Herbert Pitman

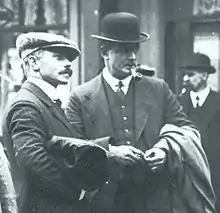
Pitman (left) with 2nd officer Charles Lightoller (right).

At the time of the "Titanic"s collision with the iceberg, Pitman was off-duty, half-asleep in his bunk in the Officers' Quarters. He heard and felt the collision, later testifying that it felt like the ship "coming to an anchor." He was dressing for his watch when Fourth Officer Boxhall rushed in and informed him they had struck an iceberg and were taking on water. Pitman was then ordered to report to the starboard side of the ship to assist in uncovering lifeboats. After receiving the command to lower the boats, Murdoch ordered Pitman to take charge of Lifeboat No. 5. Before Pitman entered the lifeboat, Murdoch shook his hand saying "Goodbye; good luck." Pitman at this point did not believe that the "Titanic" was seriously endangered, and thought the evacuation of passengers was precautionary. He stepped into the lifeboat and it was lowered to the water. Murdoch had ordered Pitman to take the lightly loaded lifeboat to the gangway doors to take on more passengers there, but (as Pitman later testified) the doors failed to open as the lifeboat waited for this about 100 yards off from the ship.